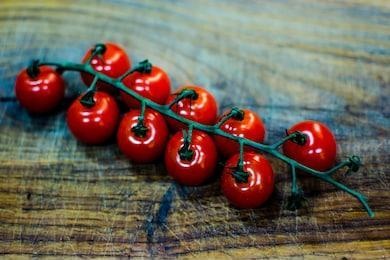
Label: tomato